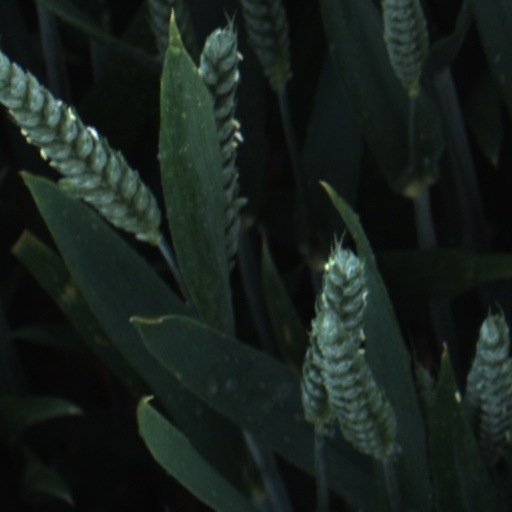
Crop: wheat